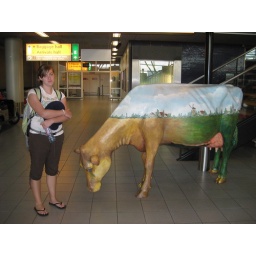
Kelsey standing next to a cow in the airport.